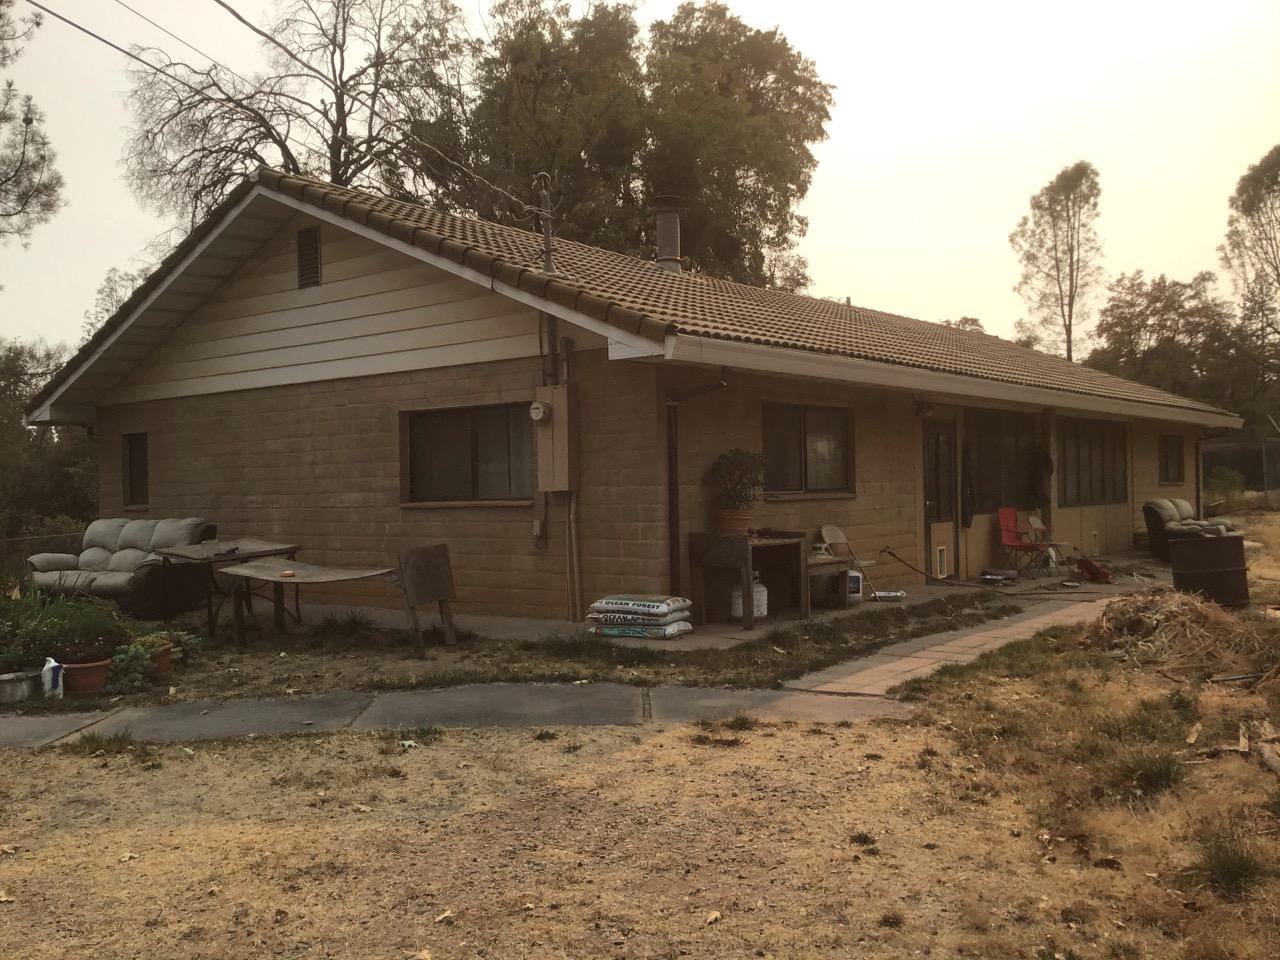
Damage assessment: no_damage